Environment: real
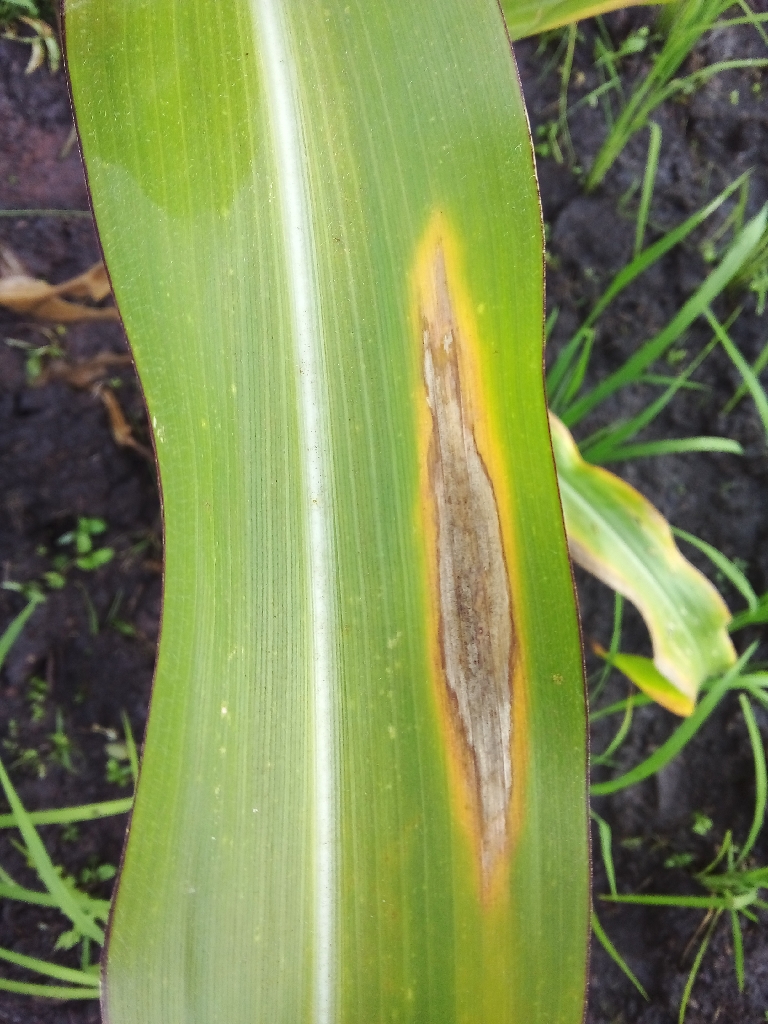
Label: northern_corn_leaf_blight